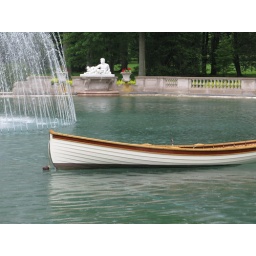
boat in water